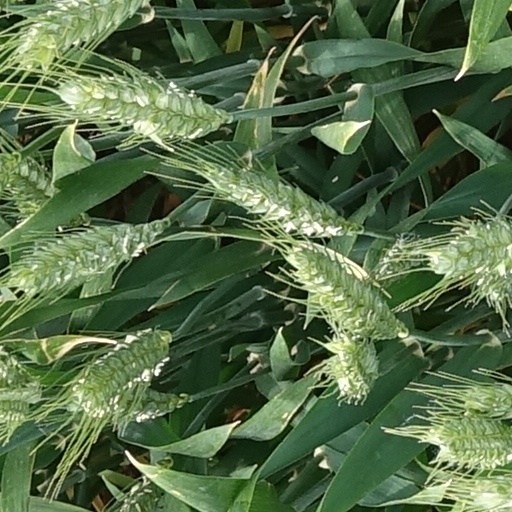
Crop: wheat